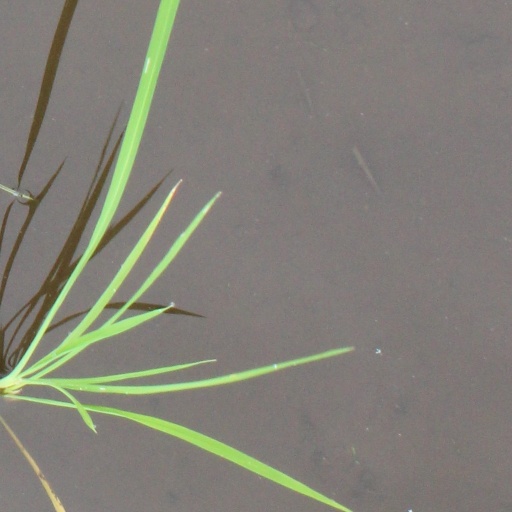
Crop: rice